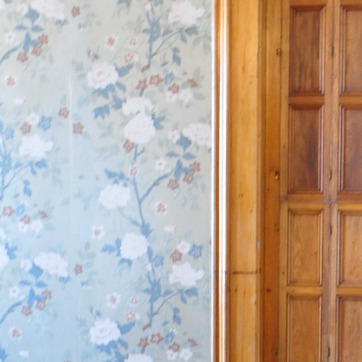
Material: wallpaper